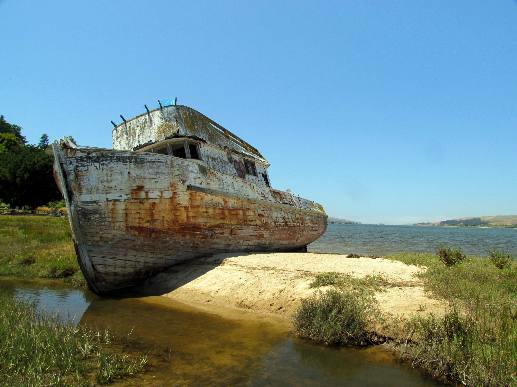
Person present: No